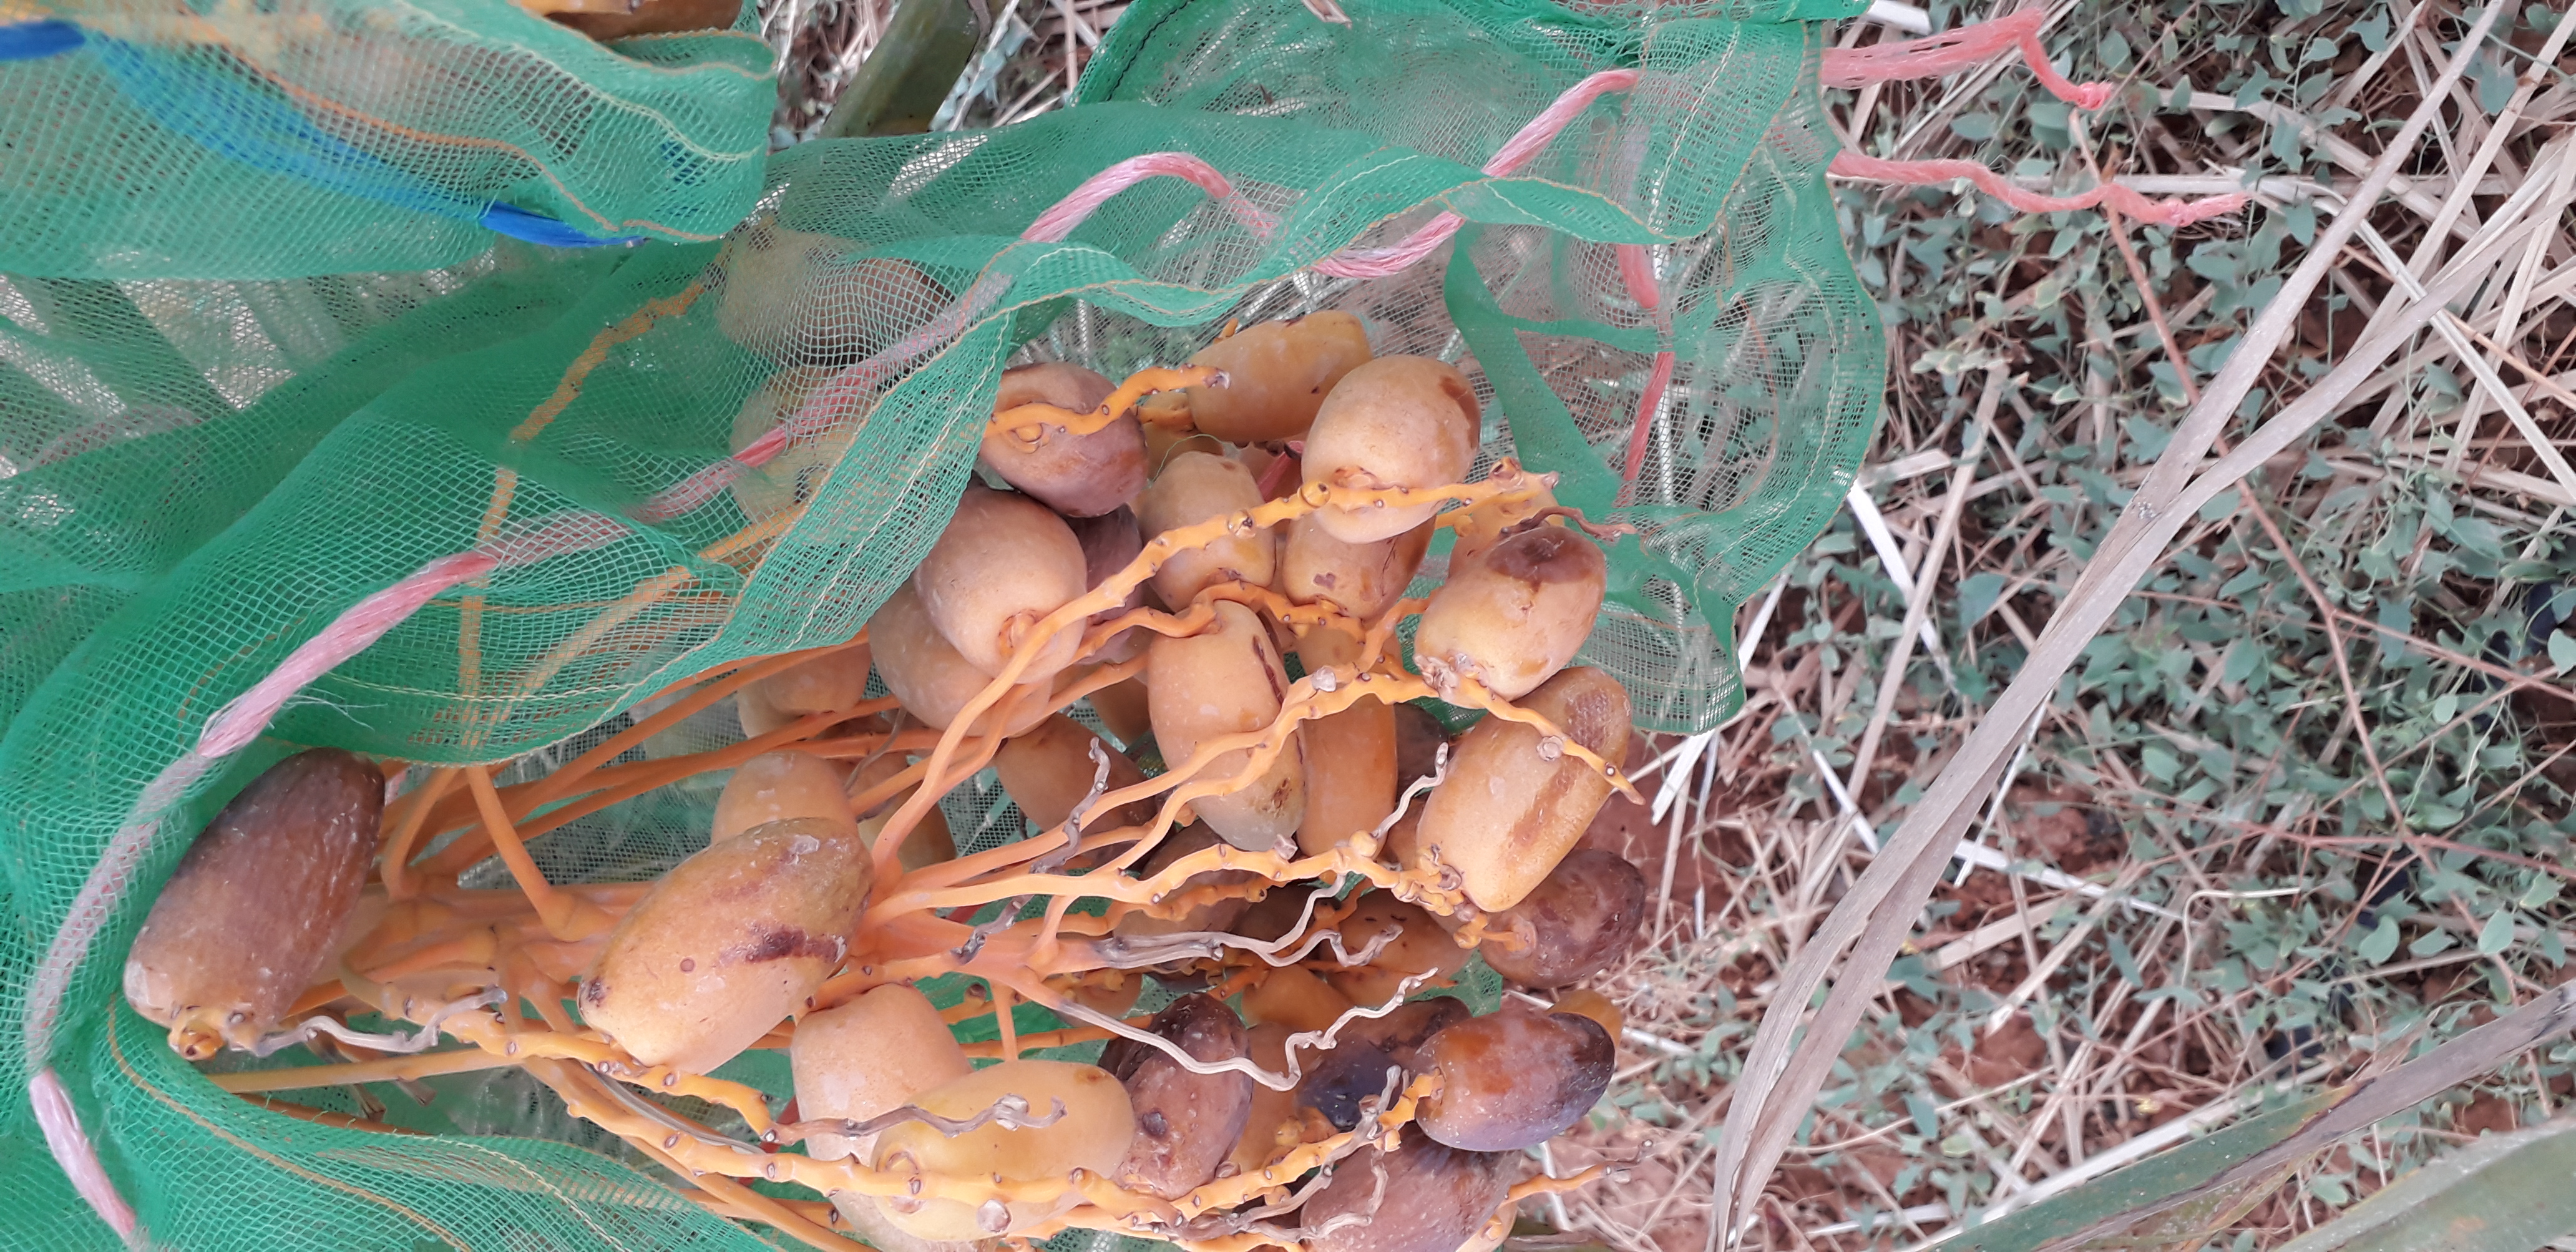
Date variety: Boumajhoul